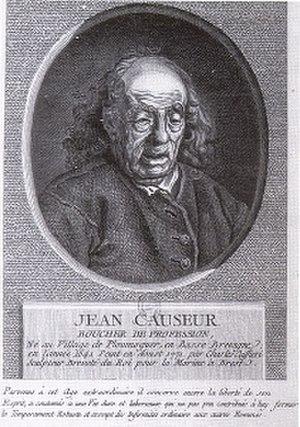
Jean Causeur, boucher de profession. XVIIIe siècle - 1772. Burin et eau-forte. (Jean Causeur était un centenaire né à Ploumoguer et décédé à Plougonvelin)
Plougonvelin [plugɔ̃vlɛ̃] est une commune du département du Finistère, dans la région Bretagne, en France. Elle appartient à la Communauté de communes du Pays d'Iroise.
Ploumoguer [plumogɛʁ] est une commune du département du Finistère, dans la région Bretagne, en France.
Charles-Marie Caffieri, est le fils du dessinateur et sculpteur Charles-Philippe Caffieri près duquel il apprit le dessin et la sculpture, avant d'étudier à Paris à l'Académie royale entre 1760 et 1764. Il retourna ensuite à Brest travailler avec son père et devint sculpteur breveté du Roi pour la Marine de Brest.